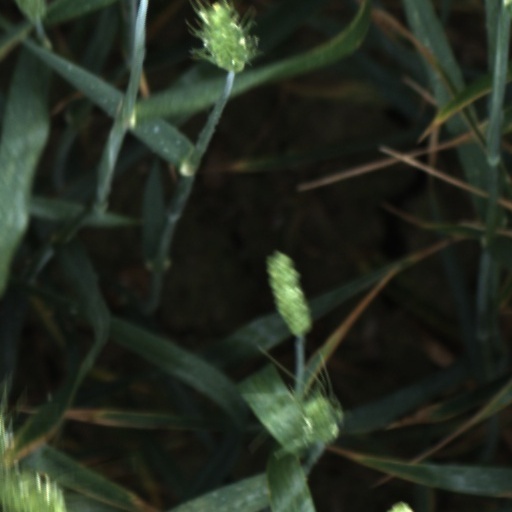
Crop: wheat